L. S. Lowry

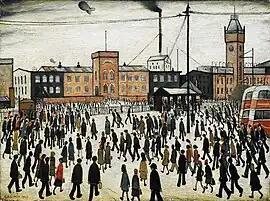
"Going to Work" (1943), commissioned by the War Artists' Advisory Committee

Lowry was awarded an honorary Master of Arts degree by the University of Manchester in 1945, and Doctor of Letters in 1961. In April 1955 Lowry was elected as an Associate Member of the Royal Academy of Arts and in April 1962 became a full Royal Academician. At the end of December of the same year his membership status evolved to that of Senior Academician having reached the age of 75. He was given the freedom of the city of Salford in 1965.